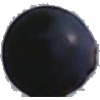
Label: Grape Blue 1